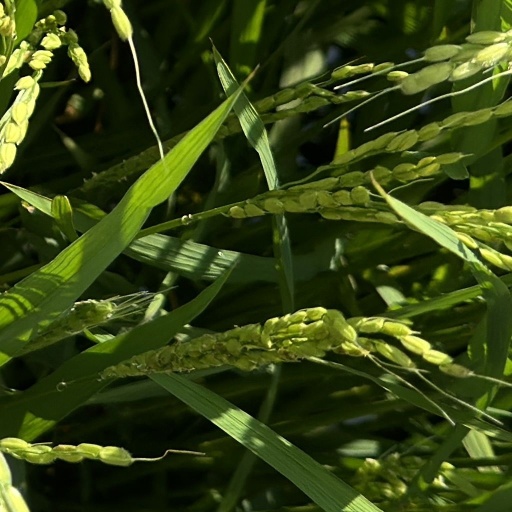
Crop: rice